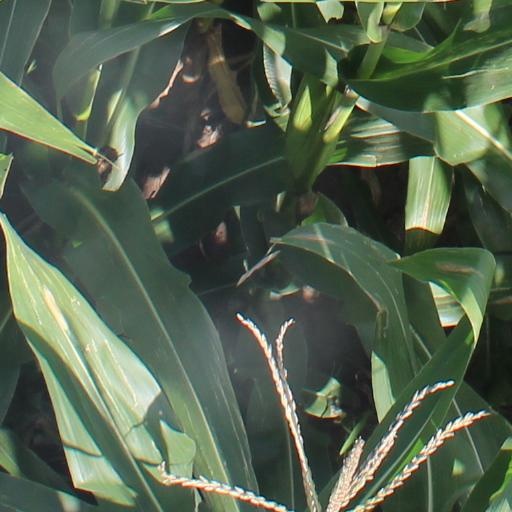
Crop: maize; corn